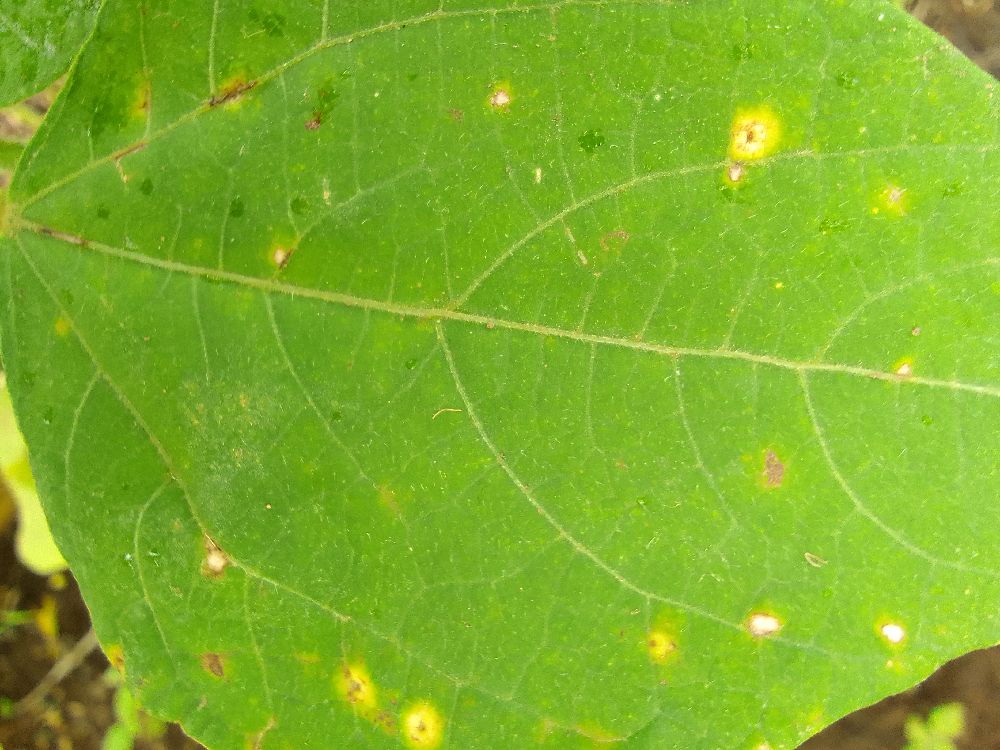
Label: rust